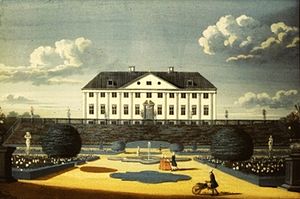
Carl Ahlefeldt
Carl lensgreve Ahlefeldt var en holstensk adelsmand, dansk lensgreve af Langeland, herre af Rixingen og af Mørsberg, statholder i hertugdømmerne, overkammerherre, gehejmeråd, overstaldmester og overhofmester.